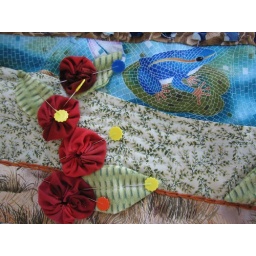
flowers by the lake